Trump Heights

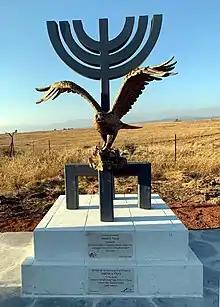
The Golan Eagle honoring President Trump – Trump Heights, Golan.

A kibbutz was established in the area in the 1980s. However, it disassembled after a few years. In 1991, an Israeli settlement called Brukhim was established on the land of the future Trump Heights. It failed to attract many residents. Brukhim had ten residents as of 2019.